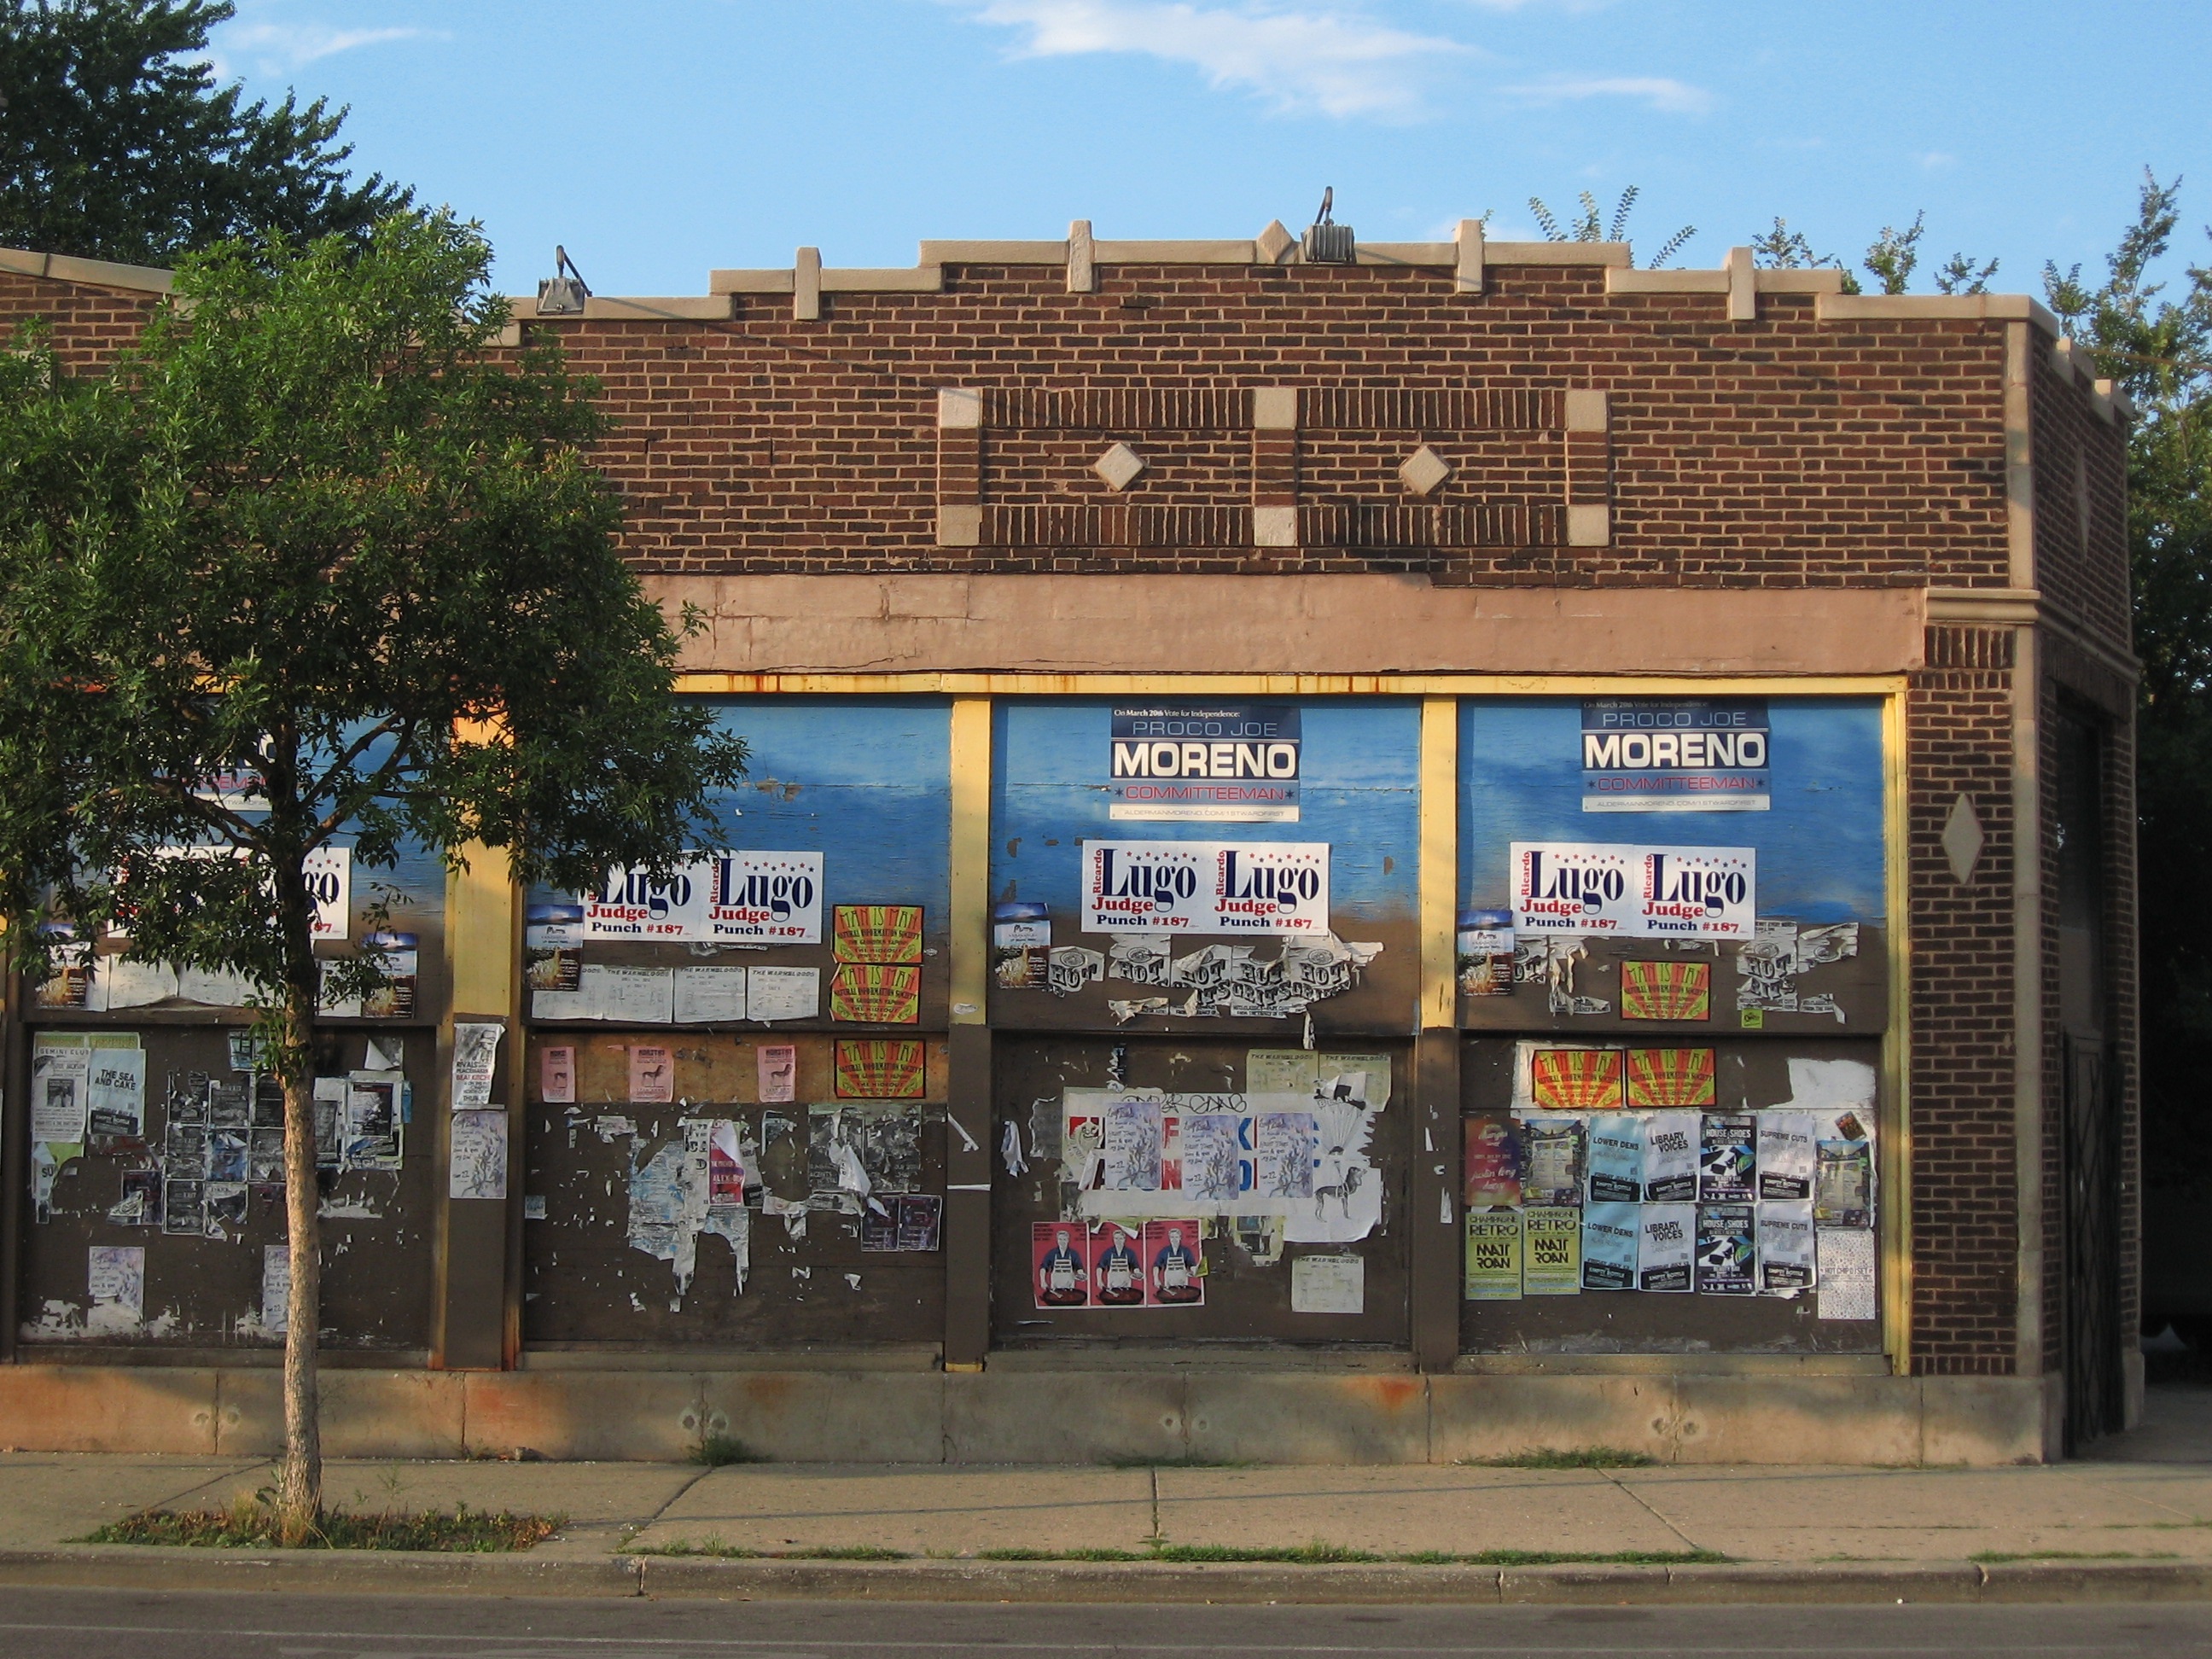
architecture, structure, retro, town, building, city, urban, wall, advertising, downtown, brown, chicago, facade, bricks, neighbourhood, urban area